House of Nassau

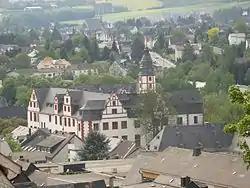
Hadamar Castle

The House of Orange-Nassau stems from the elder branch of the Ottonian Line. The connection was via Engelbert I, who offered his services to the Duke of Burgundy, married in 1403 Johanna van Polanen, the heiress of the barony of Breda, the lordship of den Lek and other lands in the duchy of Brabant at the mouth of the Rhine delta and the Scheldt river. As the Scheldt was the main trade artery in the Burgundian/Habsburg Netherlands during the time, the Netherand Nassaus benefitted from the commerce. These lands formed the core of the Nassau's Dutch possessions.